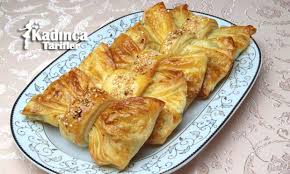
Yemek: borek